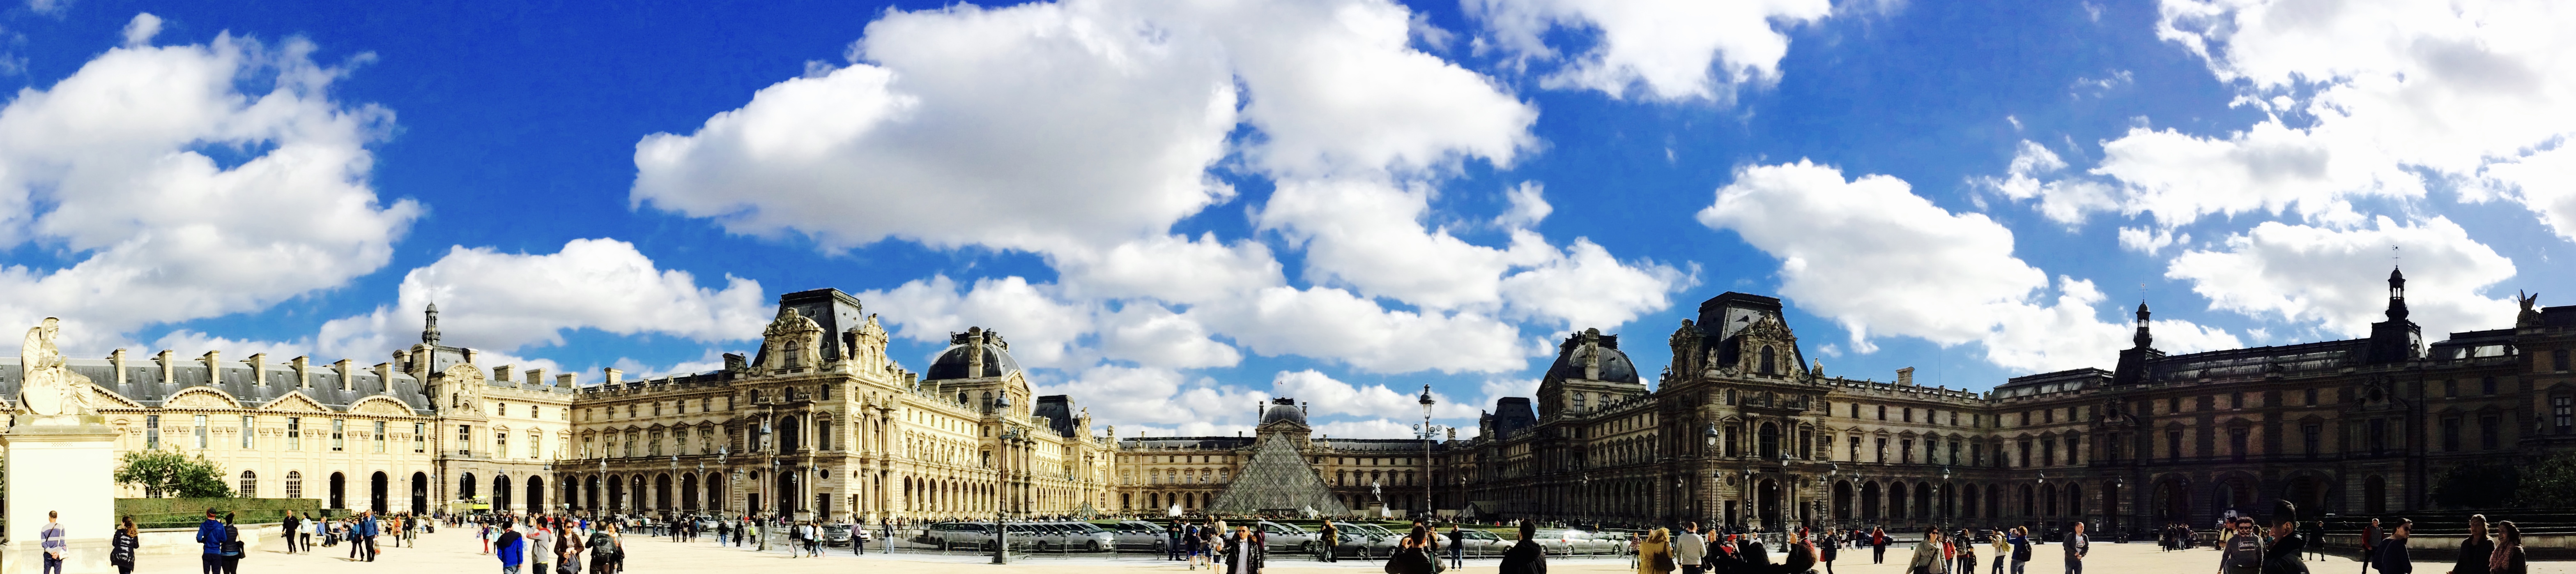
old, city, paris, cityscape, panorama, plaza, landmark, cathedral, buildings, tourist attraction, Le Louvre